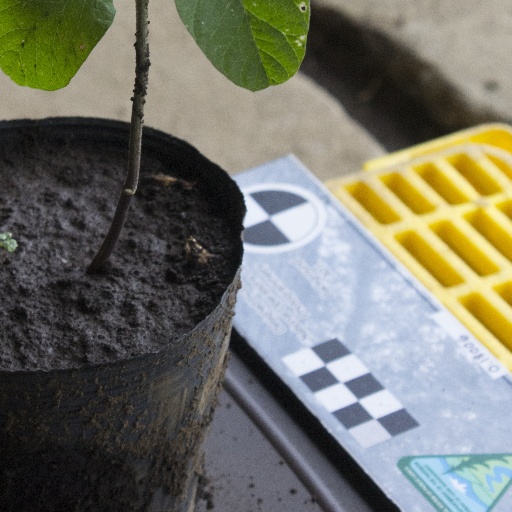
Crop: soybean